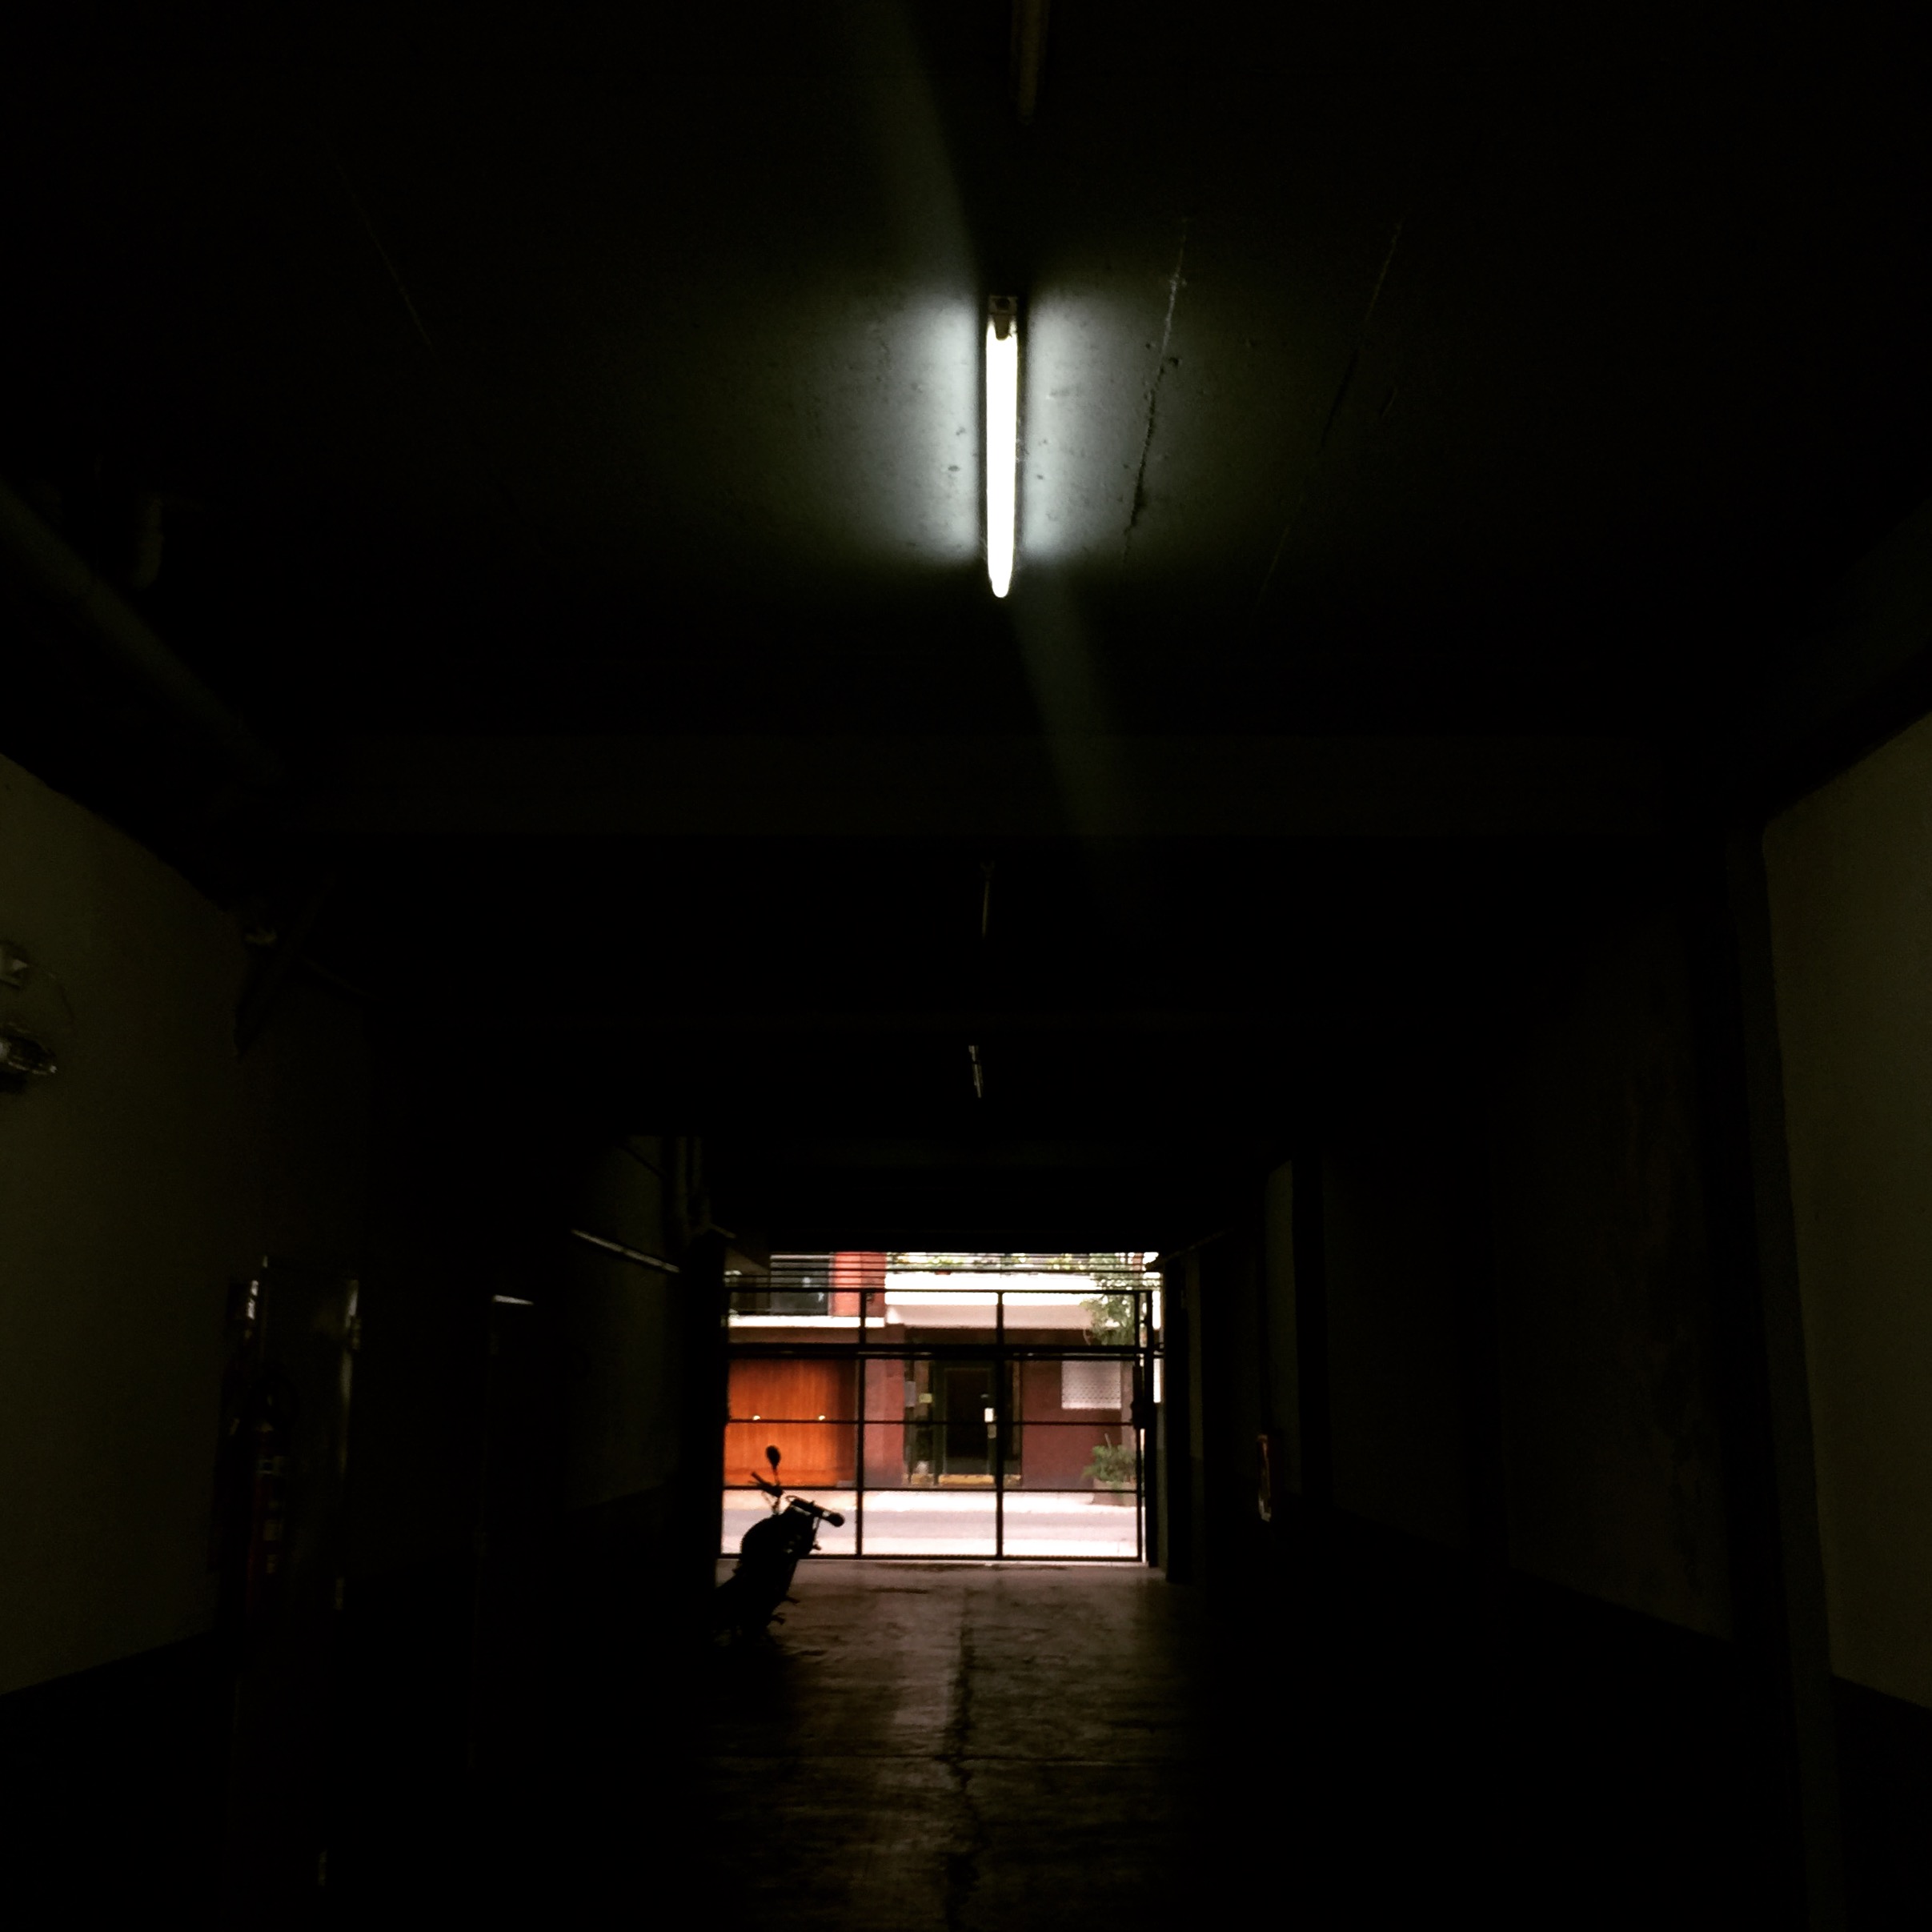
iphone, light, night, darkness, lighting, argentina, shape, iphoneography, project365, squareformat, buenosaires, ar, iphone6plus, 038